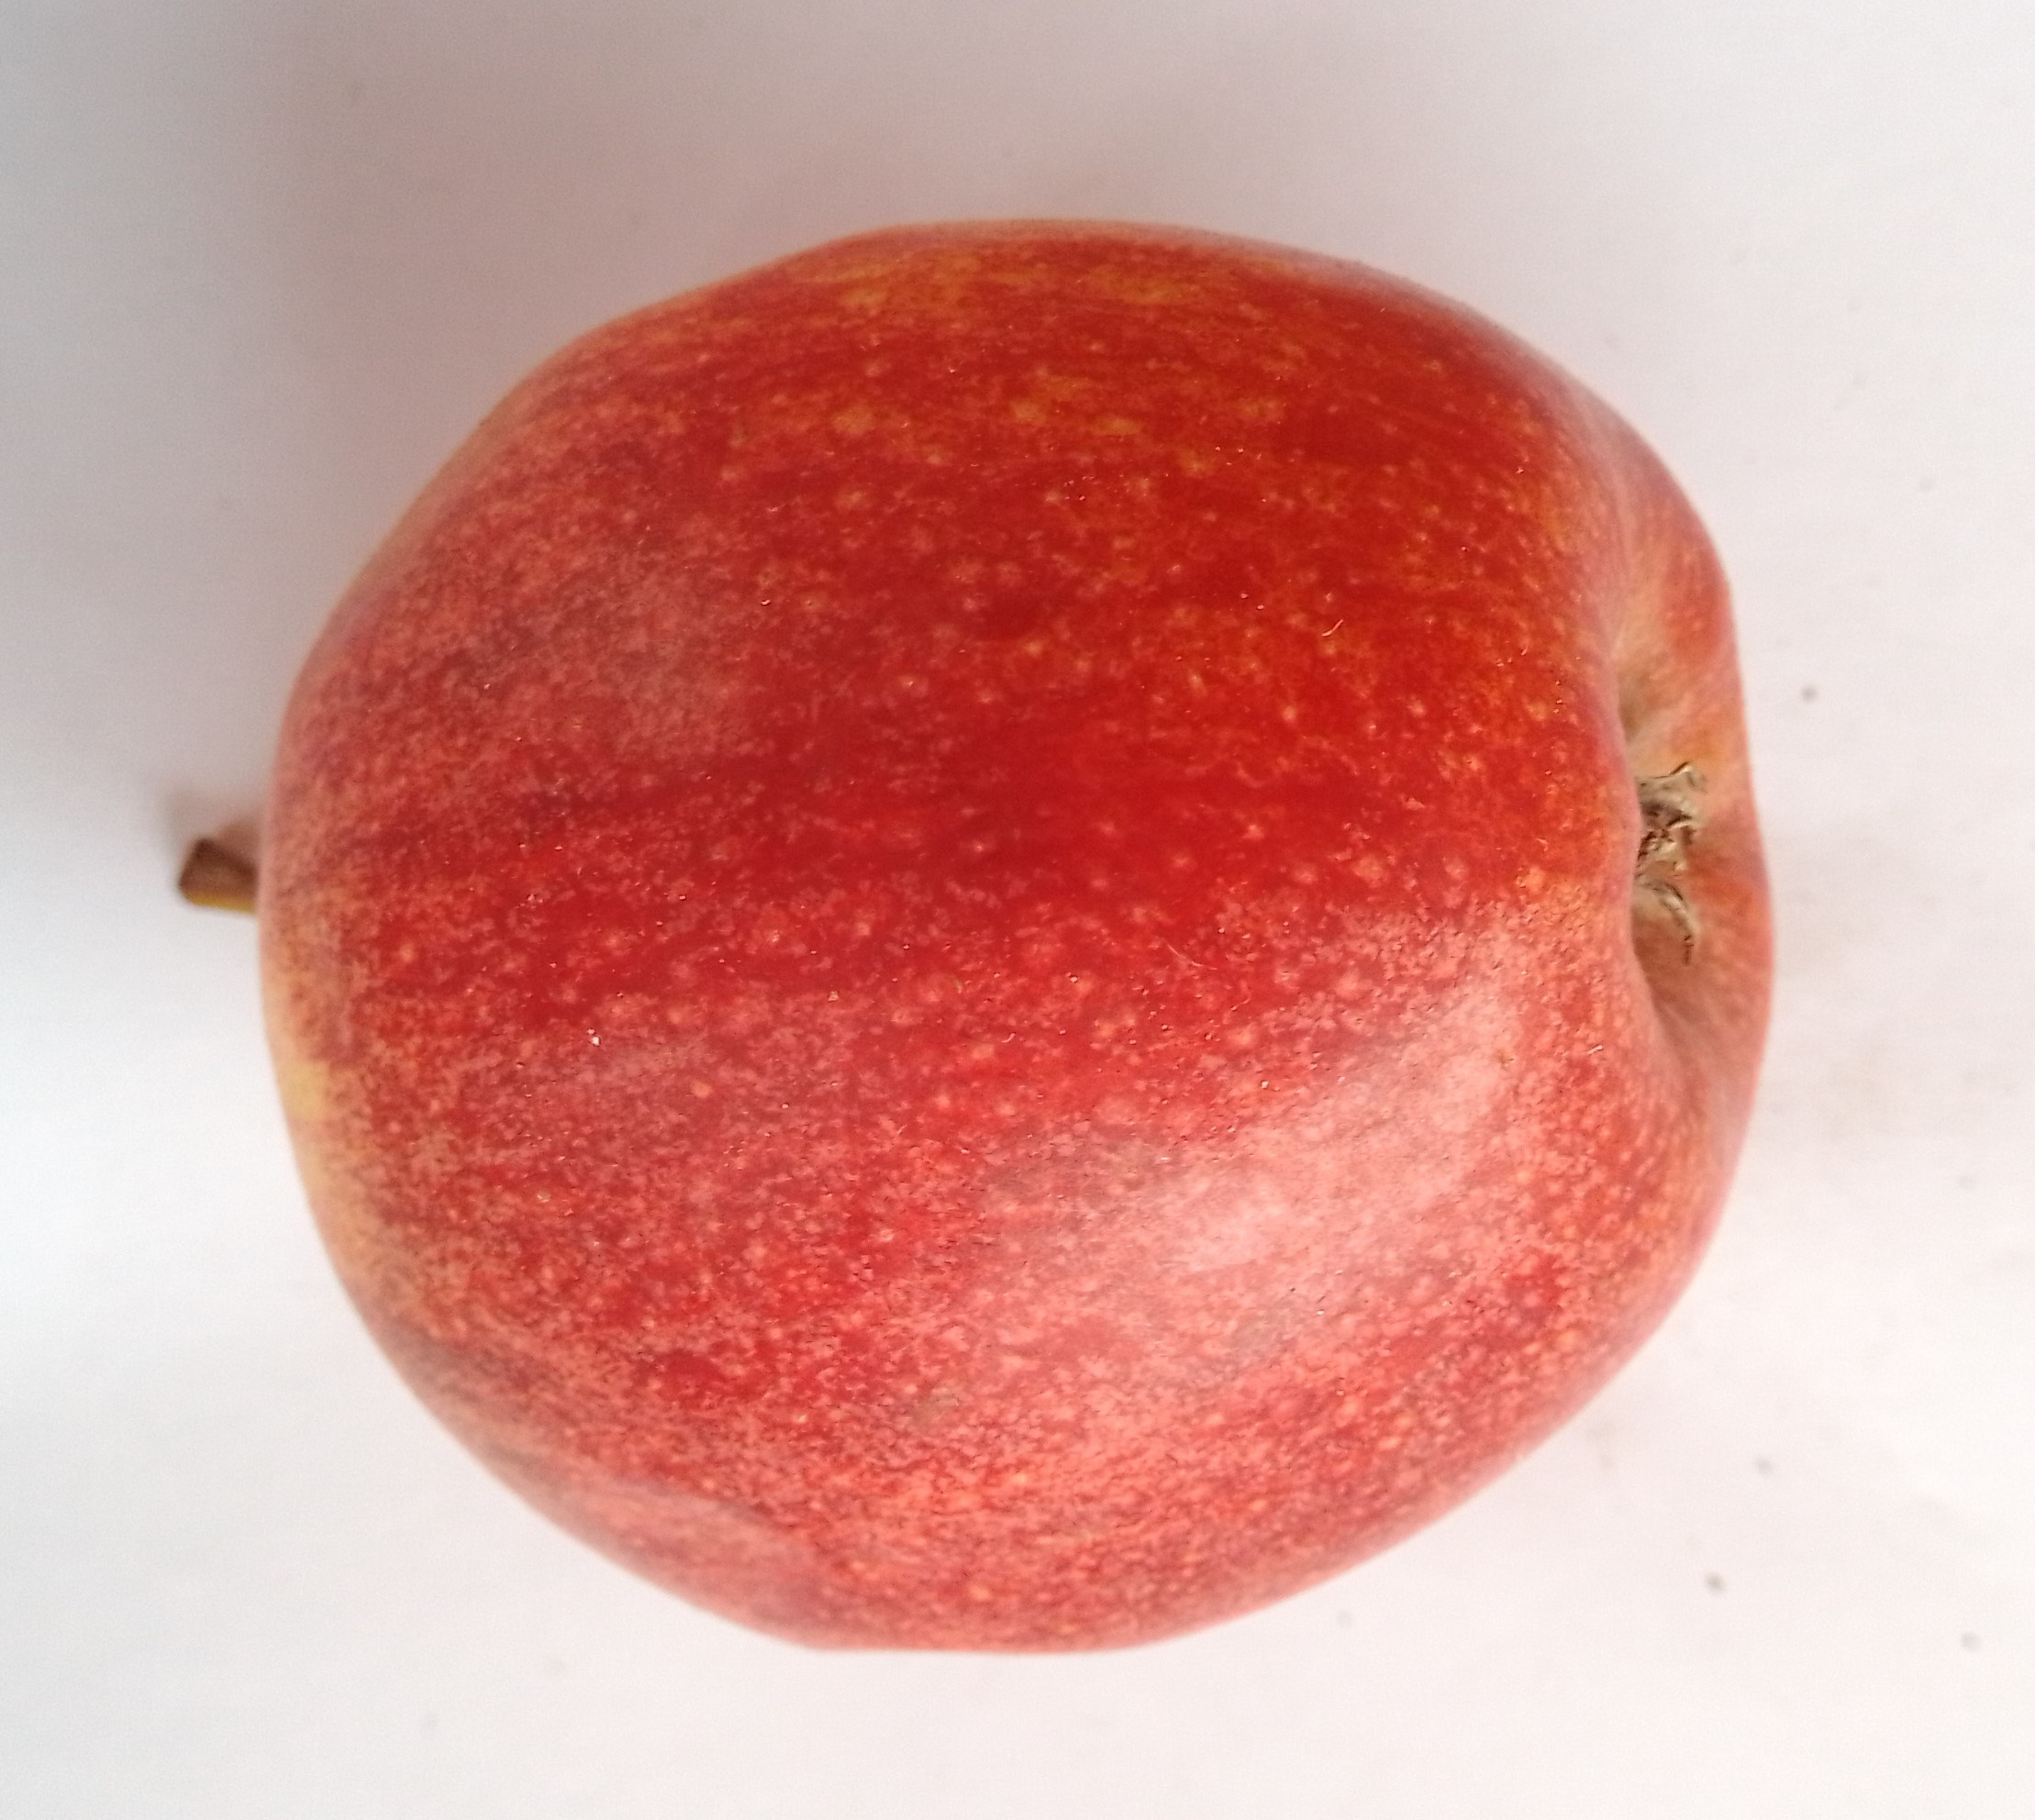
Fruit: apple
Condition: fresh